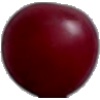
Label: Cherry Wax Red 1